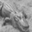
Label: crocodile